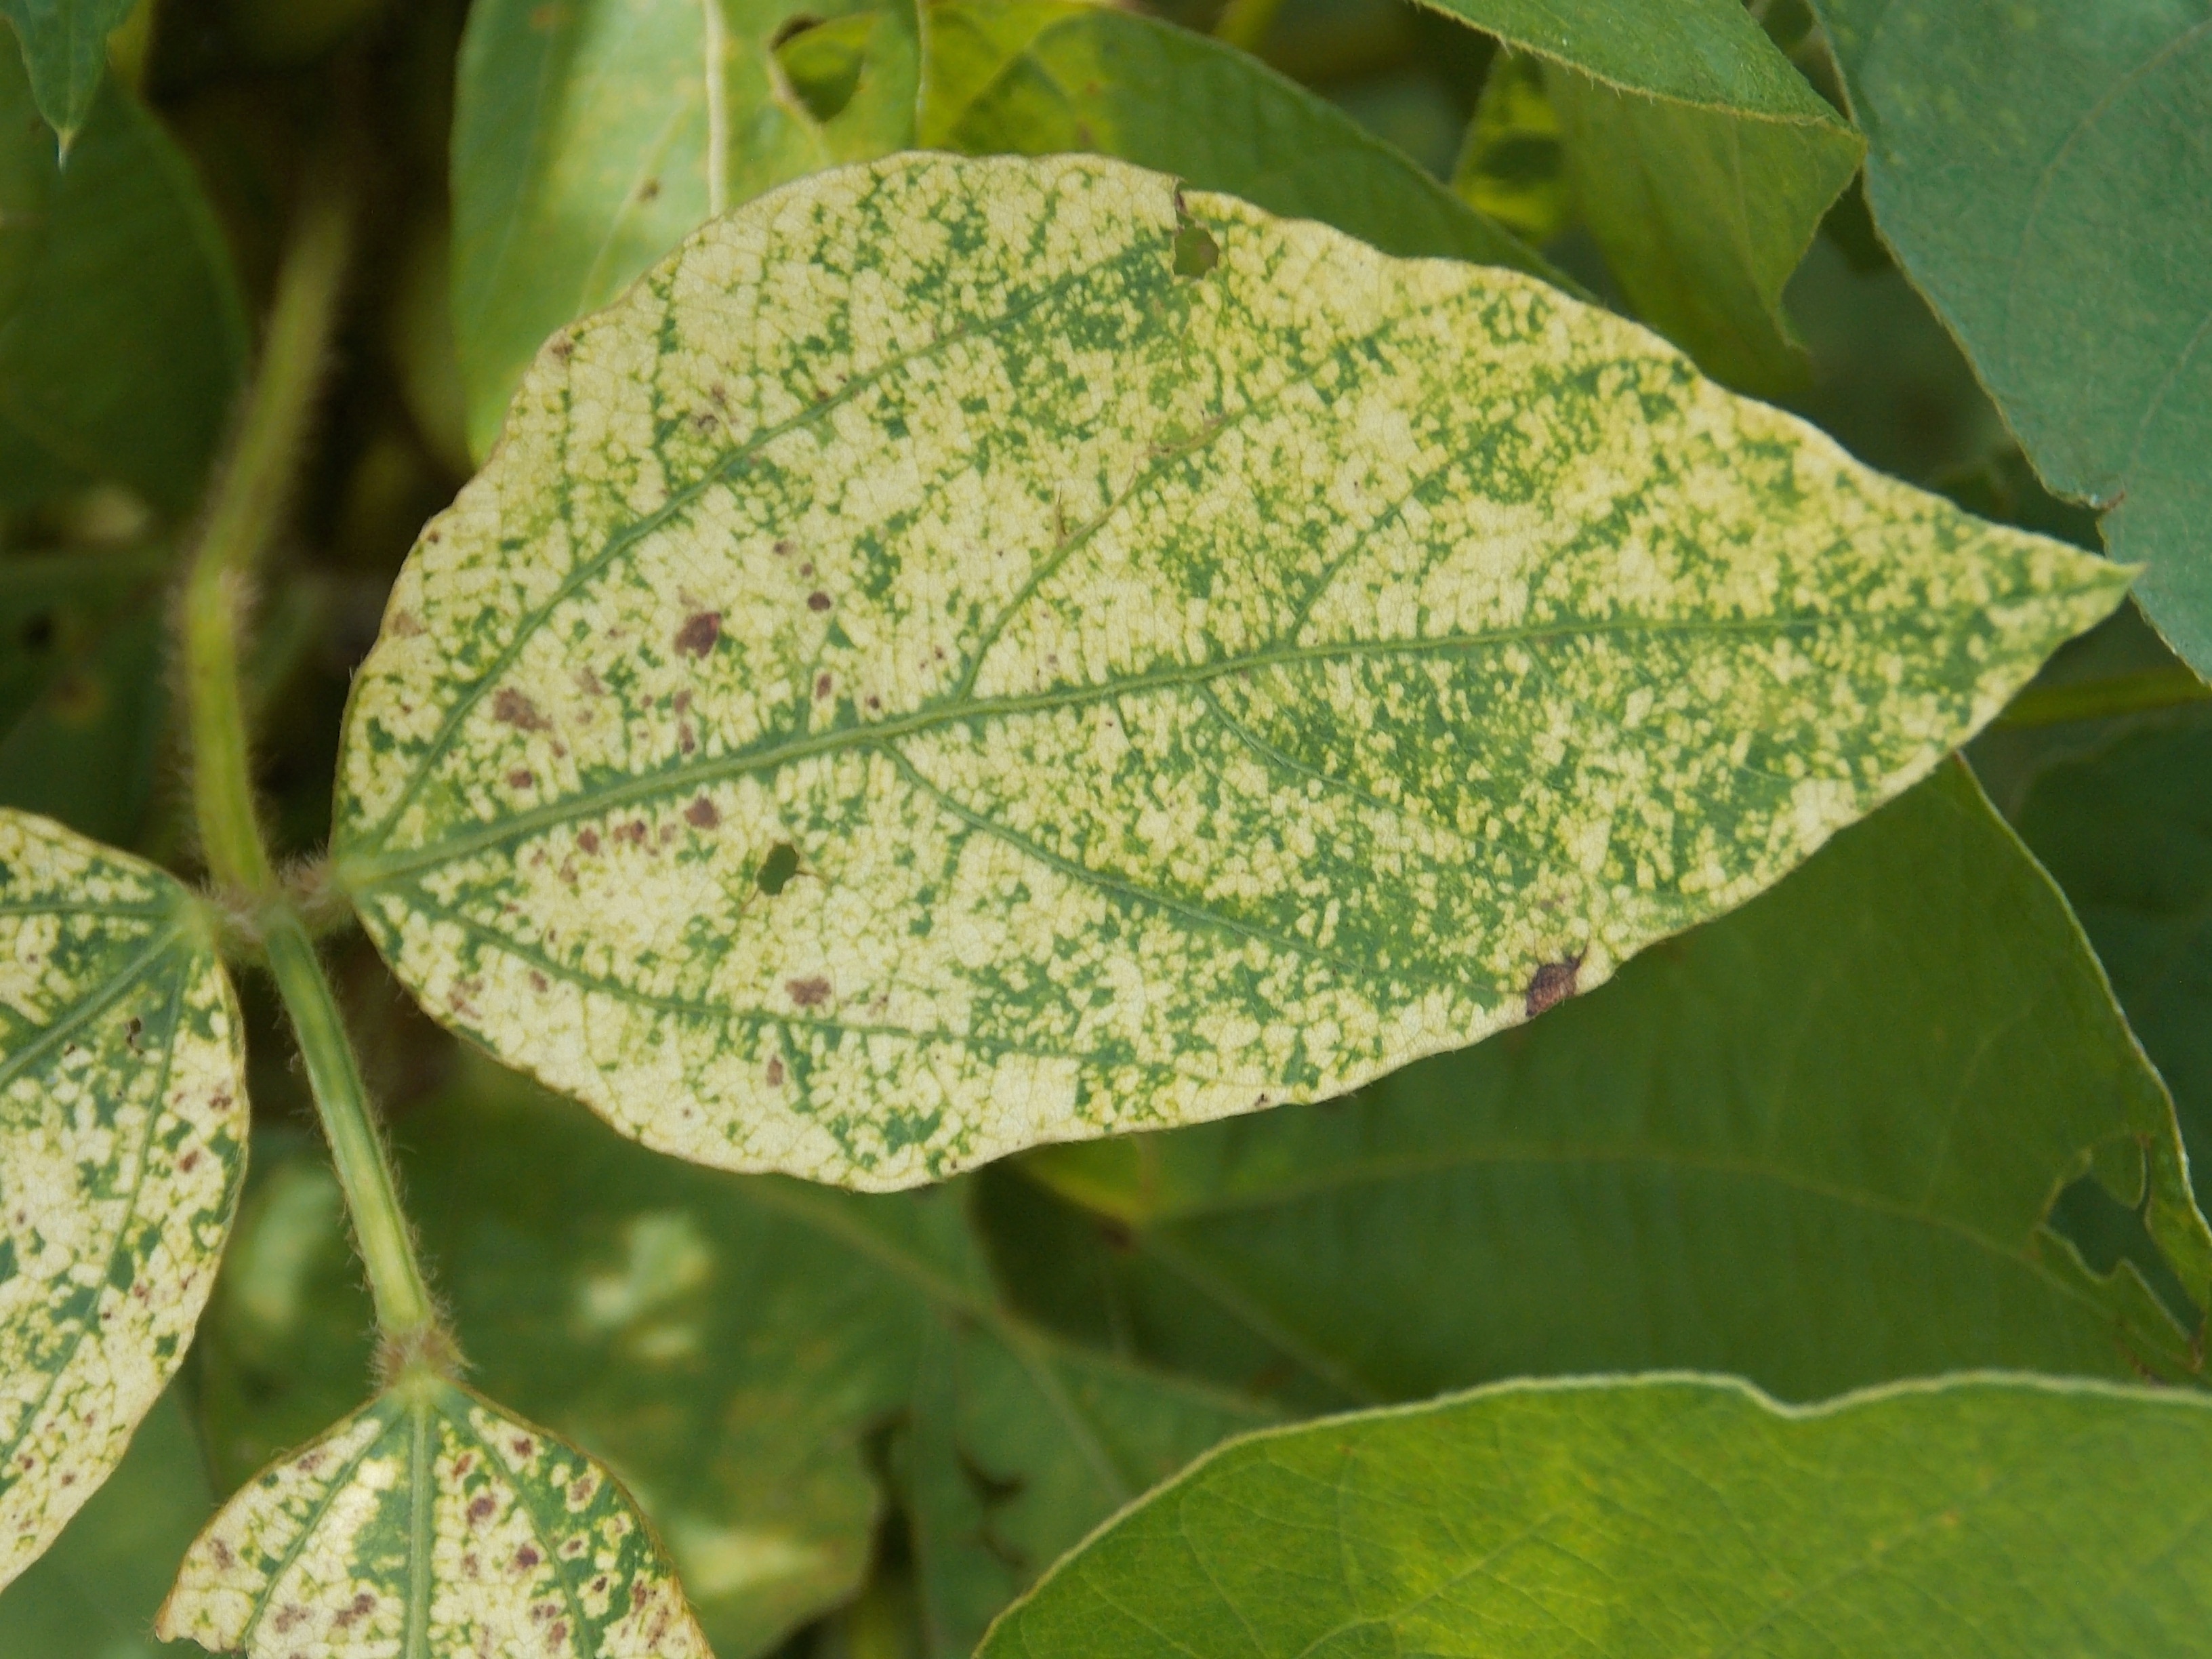
Label: Disease